Volvo 440/460

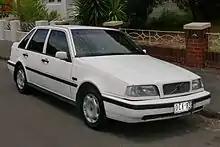
Facelift Volvo 440 SE

The Volvo 440/460 Series models were designed to fit in below Volvo's bigger saloon and estate cars as a replacement to the 340/360 Series, to compete with the likes of the Ford Sierra.